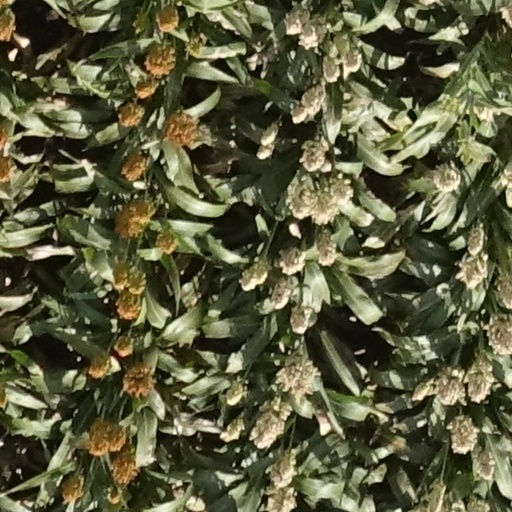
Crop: sorghum